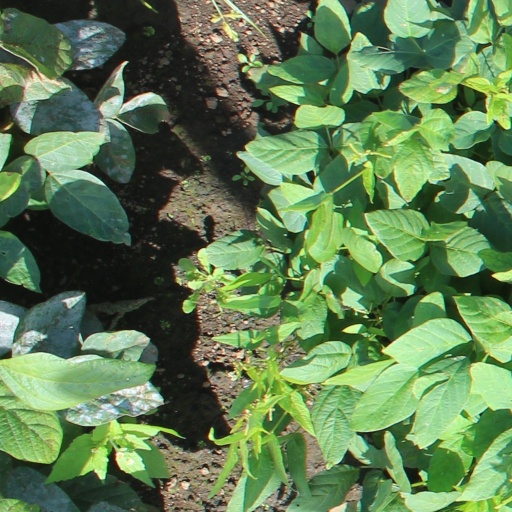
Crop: soybean